William Kendis

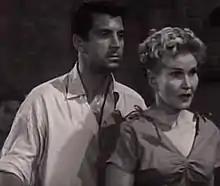
Kendis (left) with Eve McVeagh in "Man with a Camera", 1958

William Kaleviano (May 27, 1916 – December 17, 1980) was an American television actor. He was known for playing the recurring role of Emmett Hughes in the American private detective television series "Michael Shayne", and was also known for playing bus driver Olmstead in the episode "Will the Real Martian Please Stand Up?" of the American anthology television series "The Twilight Zone".